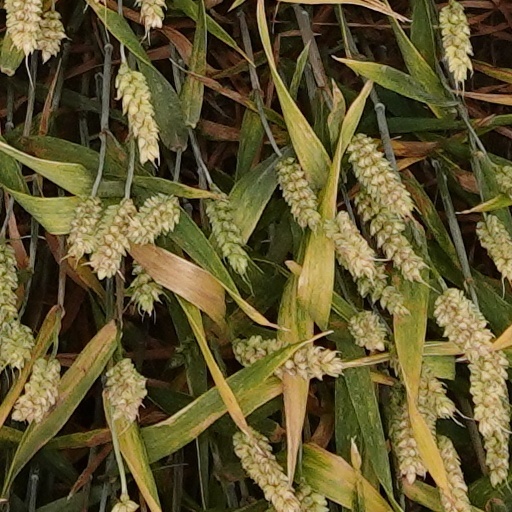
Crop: wheat